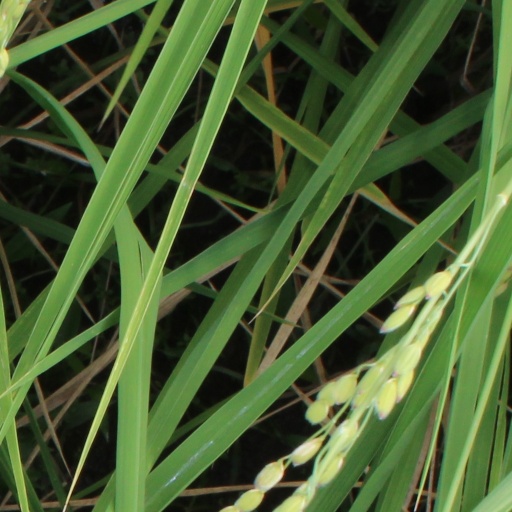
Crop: rice